Matchstick puzzle

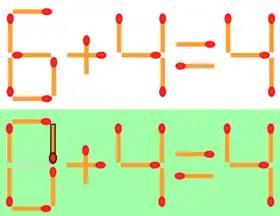
A matchstick puzzle ("Move 1 matchstick to make the equation 6+4=4 valid") and its solution below

Matchstick puzzles are rearrangement puzzles in which a number of matchsticks are arranged into shapes or numbers, and the problem to solve is usually formulated as moving a fixed number of matchsticks to achieve some specific other arrangement.